Simon Rumley

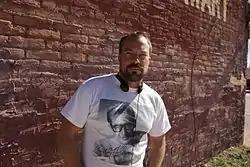
Simon Rumley on the set of The Last Word

Simon Rumley (born 22 May 1968) is a British screenwriter, director and author. Mostly associated with the horror genre, he was described by "Screen International" as "one of the great British cinematic outsiders, a gifted director with the know-how to puncture the conventions". He has won several awards and worked with, among others, Roger Lloyd-Pack, Greta Scacchi, Noah Taylor and Peter Facinelli.